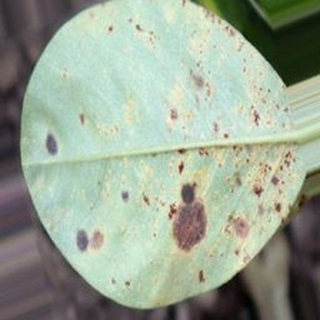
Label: groundnut_rust